40th Infantry Division (Russian Empire)

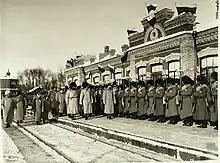
Nicholas II of Russia reviewing soldiers of the 1st Brigade at Babruysk Station, 21 December 1904

The 40th Infantry Division ("40-ya Pekhotnaya Diviziya") was an infantry formation of the Russian Imperial Army.